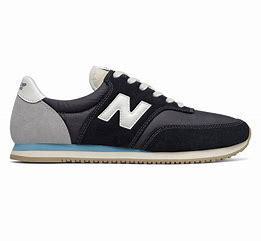
Brand: New
Model: Balance 100